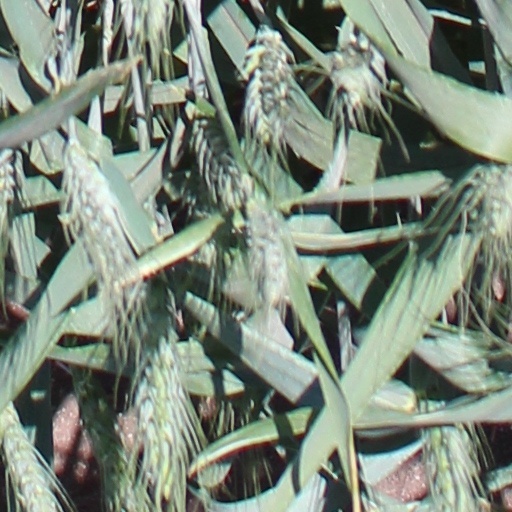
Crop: wheat